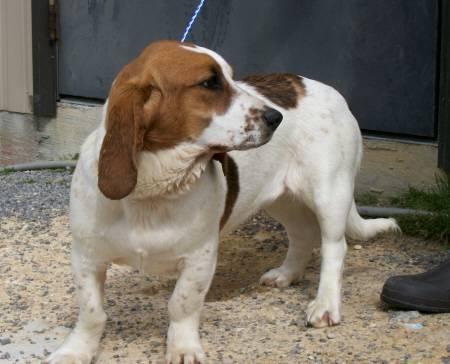
dog